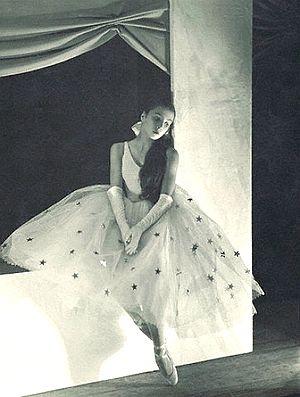
Tamara Toumanova est une ballerine et actrice georgienne ou arménienne.